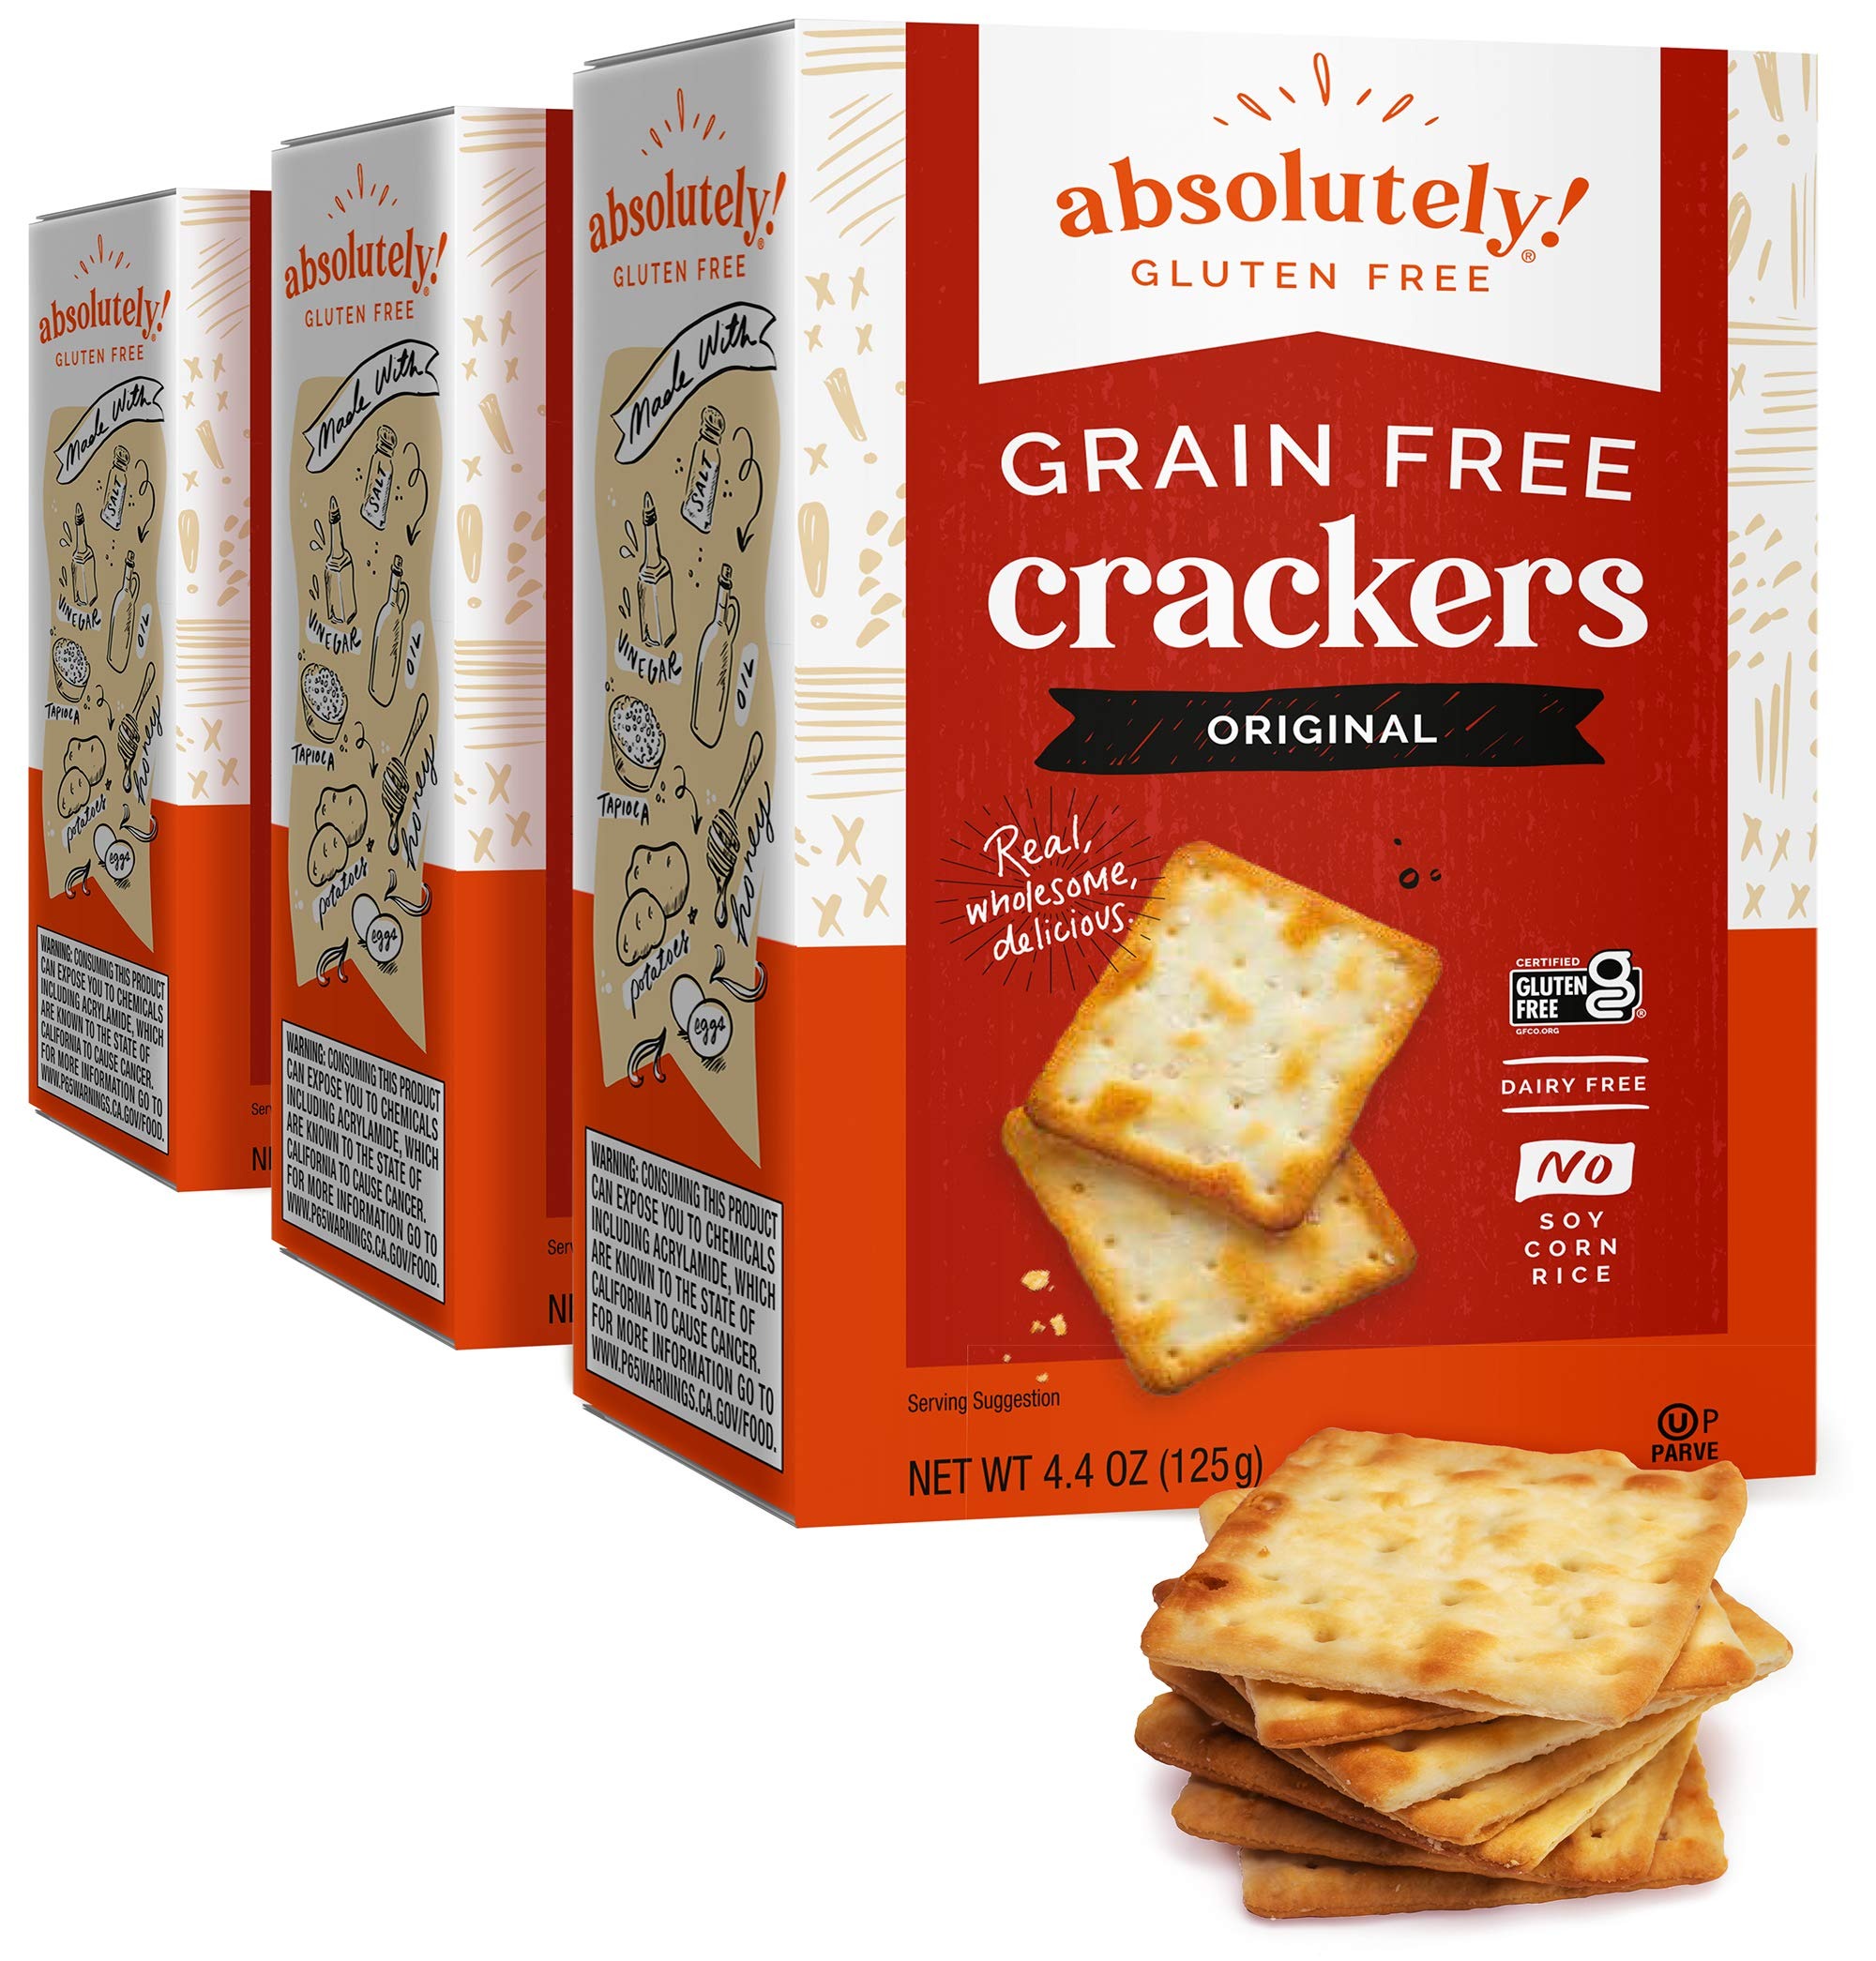
Item Name: Absolutely Gluten Free Original Crackers, 4.4 Ounce (Pack of 3)
Bullet Point: Free Original Crackers, 4.4 Ounce
Value: 13.2
Unit: Ounce

Price: 4.98